SMS Tegetthoff (1912)

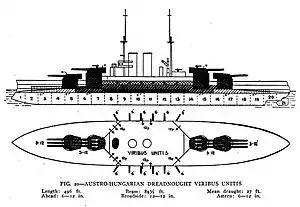
Schematics for this type of battleship; the ships mount four gun turrets, two forward and two aft

Designed by naval architect Siegfried Popper, "Tegetthoff" had an overall length of , with a beam of and a draught of at deep load. She was designed to displace at load, but at full combat load she displaced . "Tegetthoff"s hull was built with a double bottom, deep, with a reinforced inner bottom that consisted of two layers of plates.